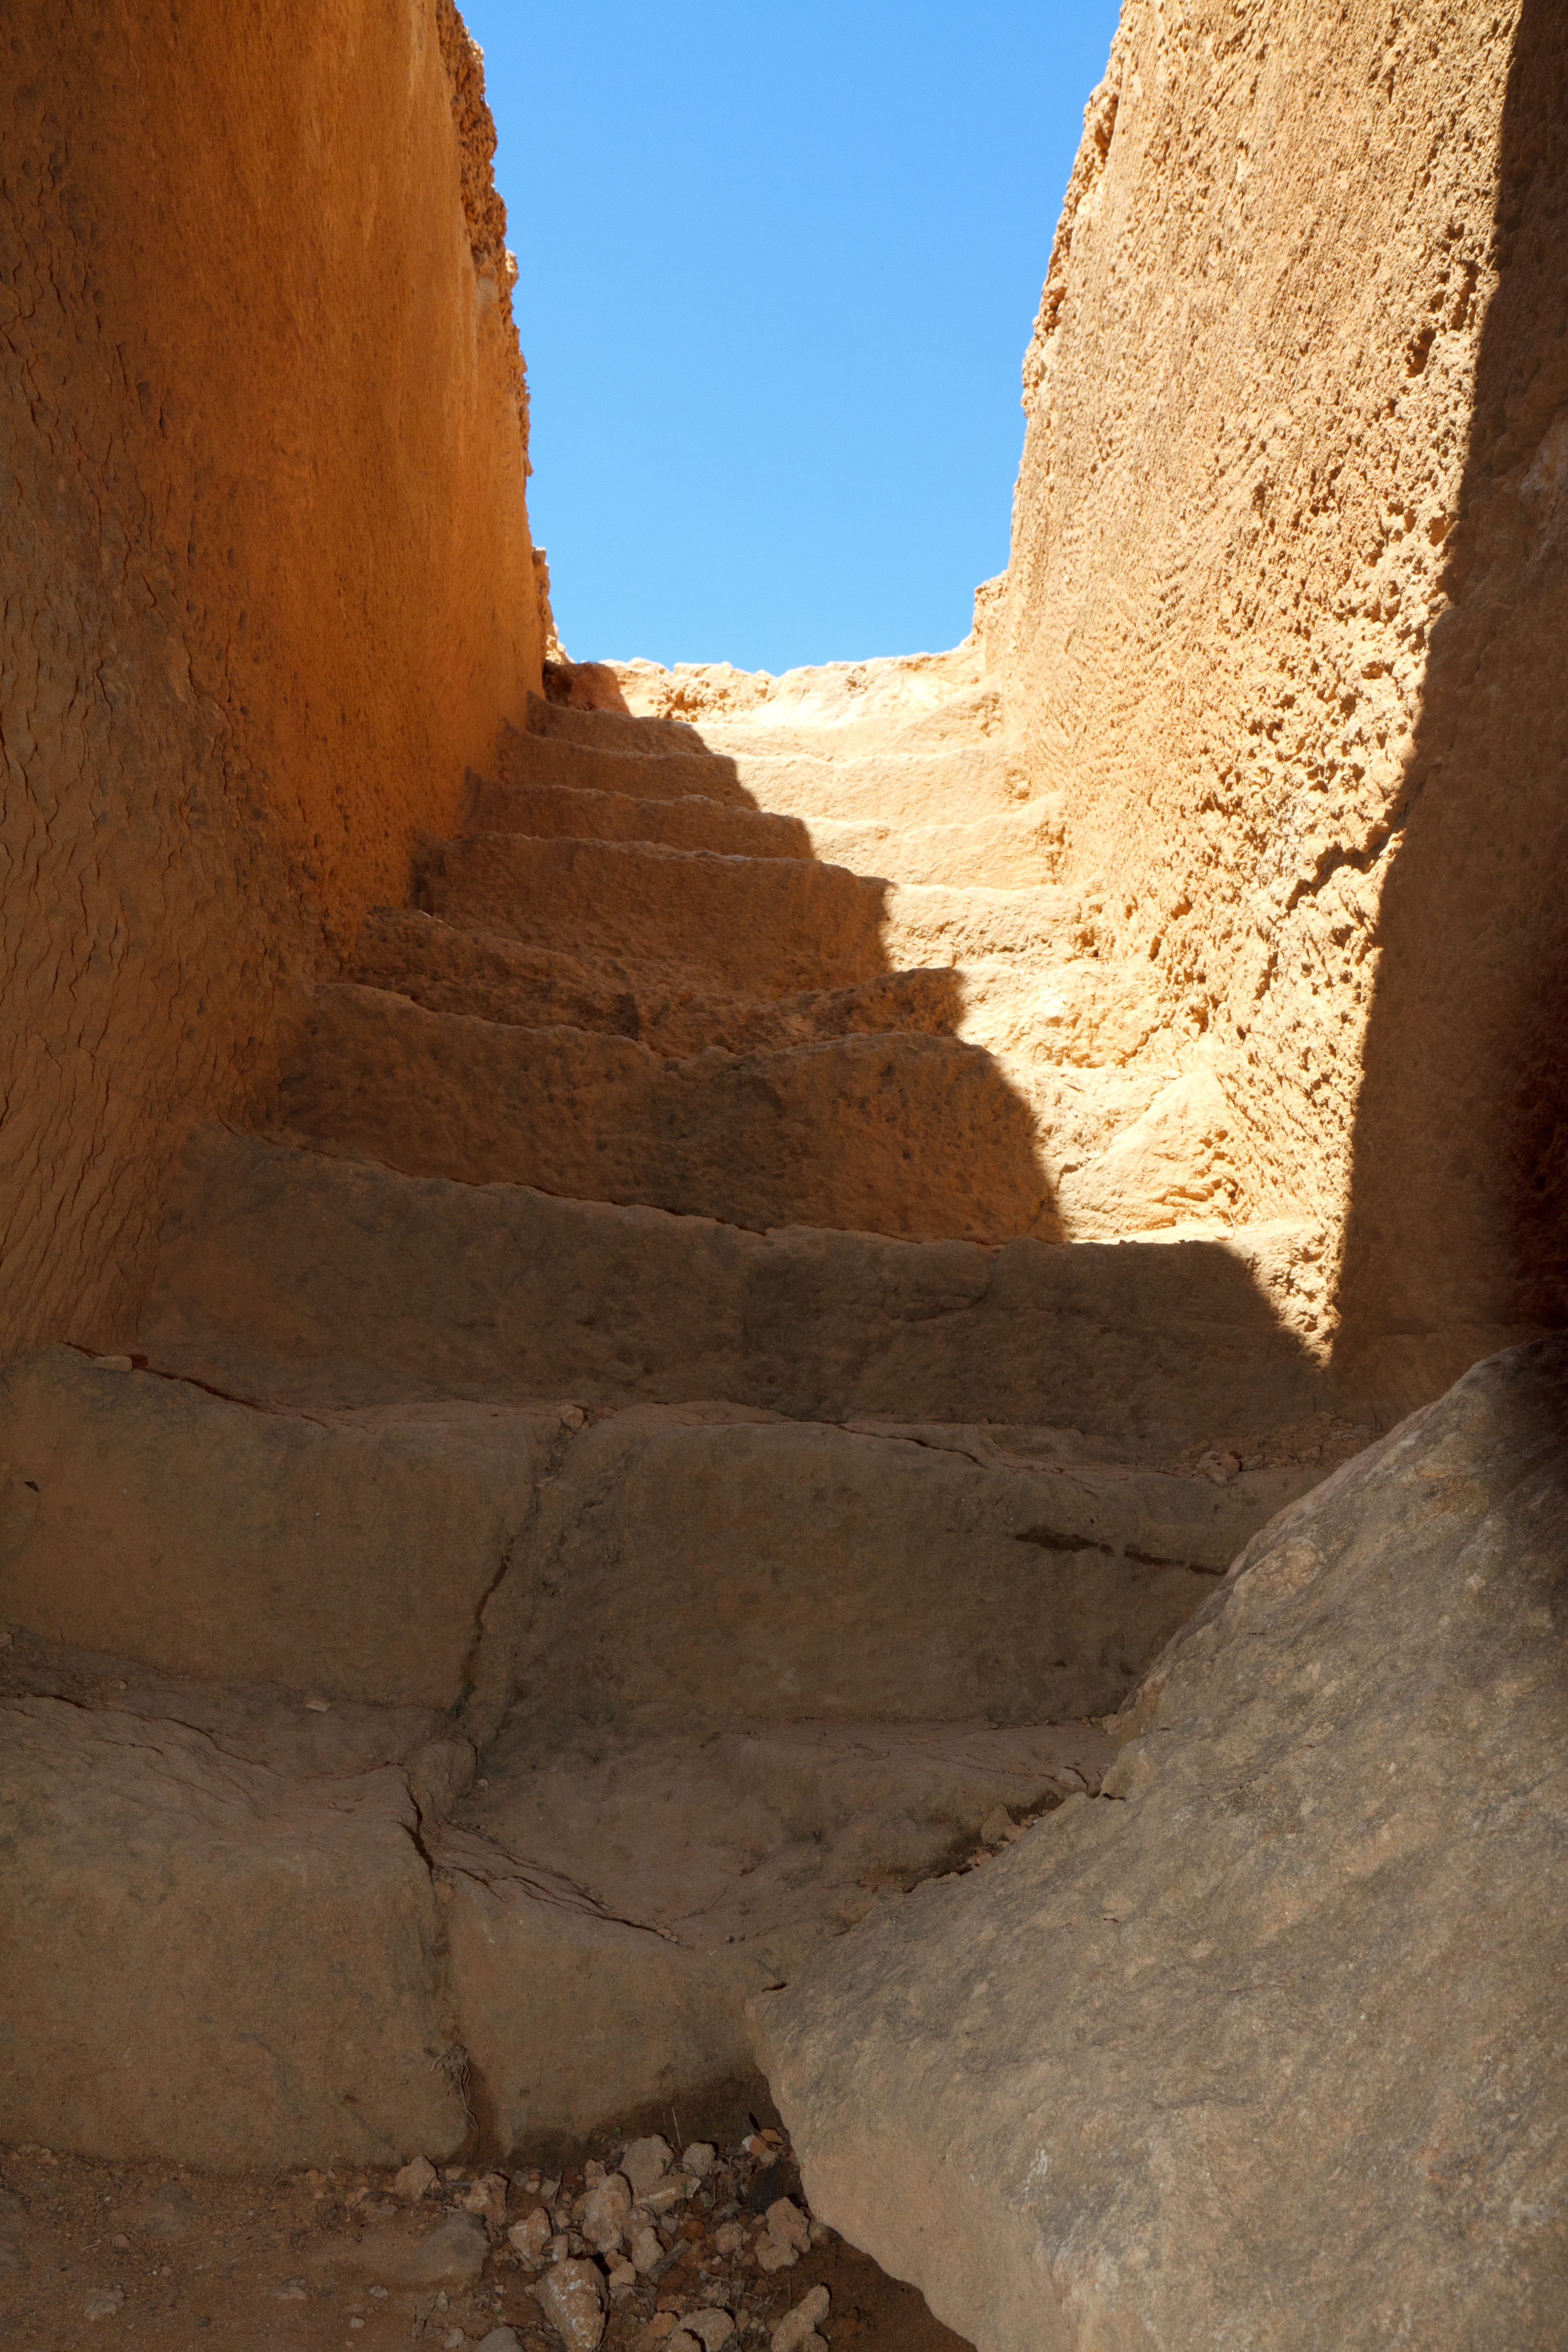
landscape, path, rock, architecture, sky, stair, desert, wall, valley, stone, staircase, steps, formation, arch, high, heaven, blue, canyon, stairway, climb, geology, temple, stairs, ruins, badlands, way, top, wadi, landform, ancient history